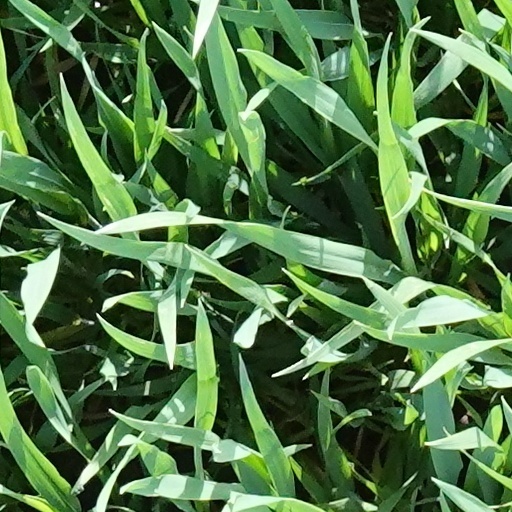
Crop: wheat